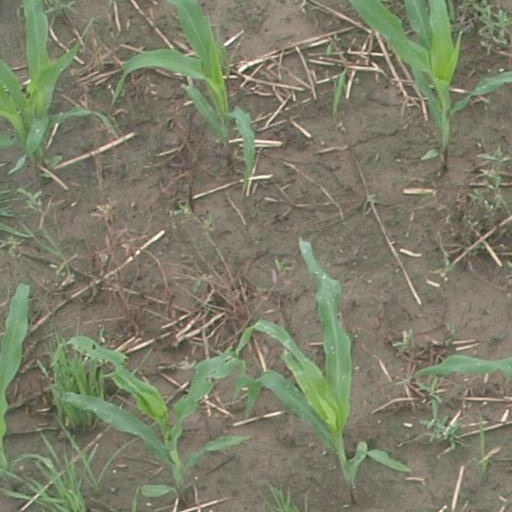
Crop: maize; corn